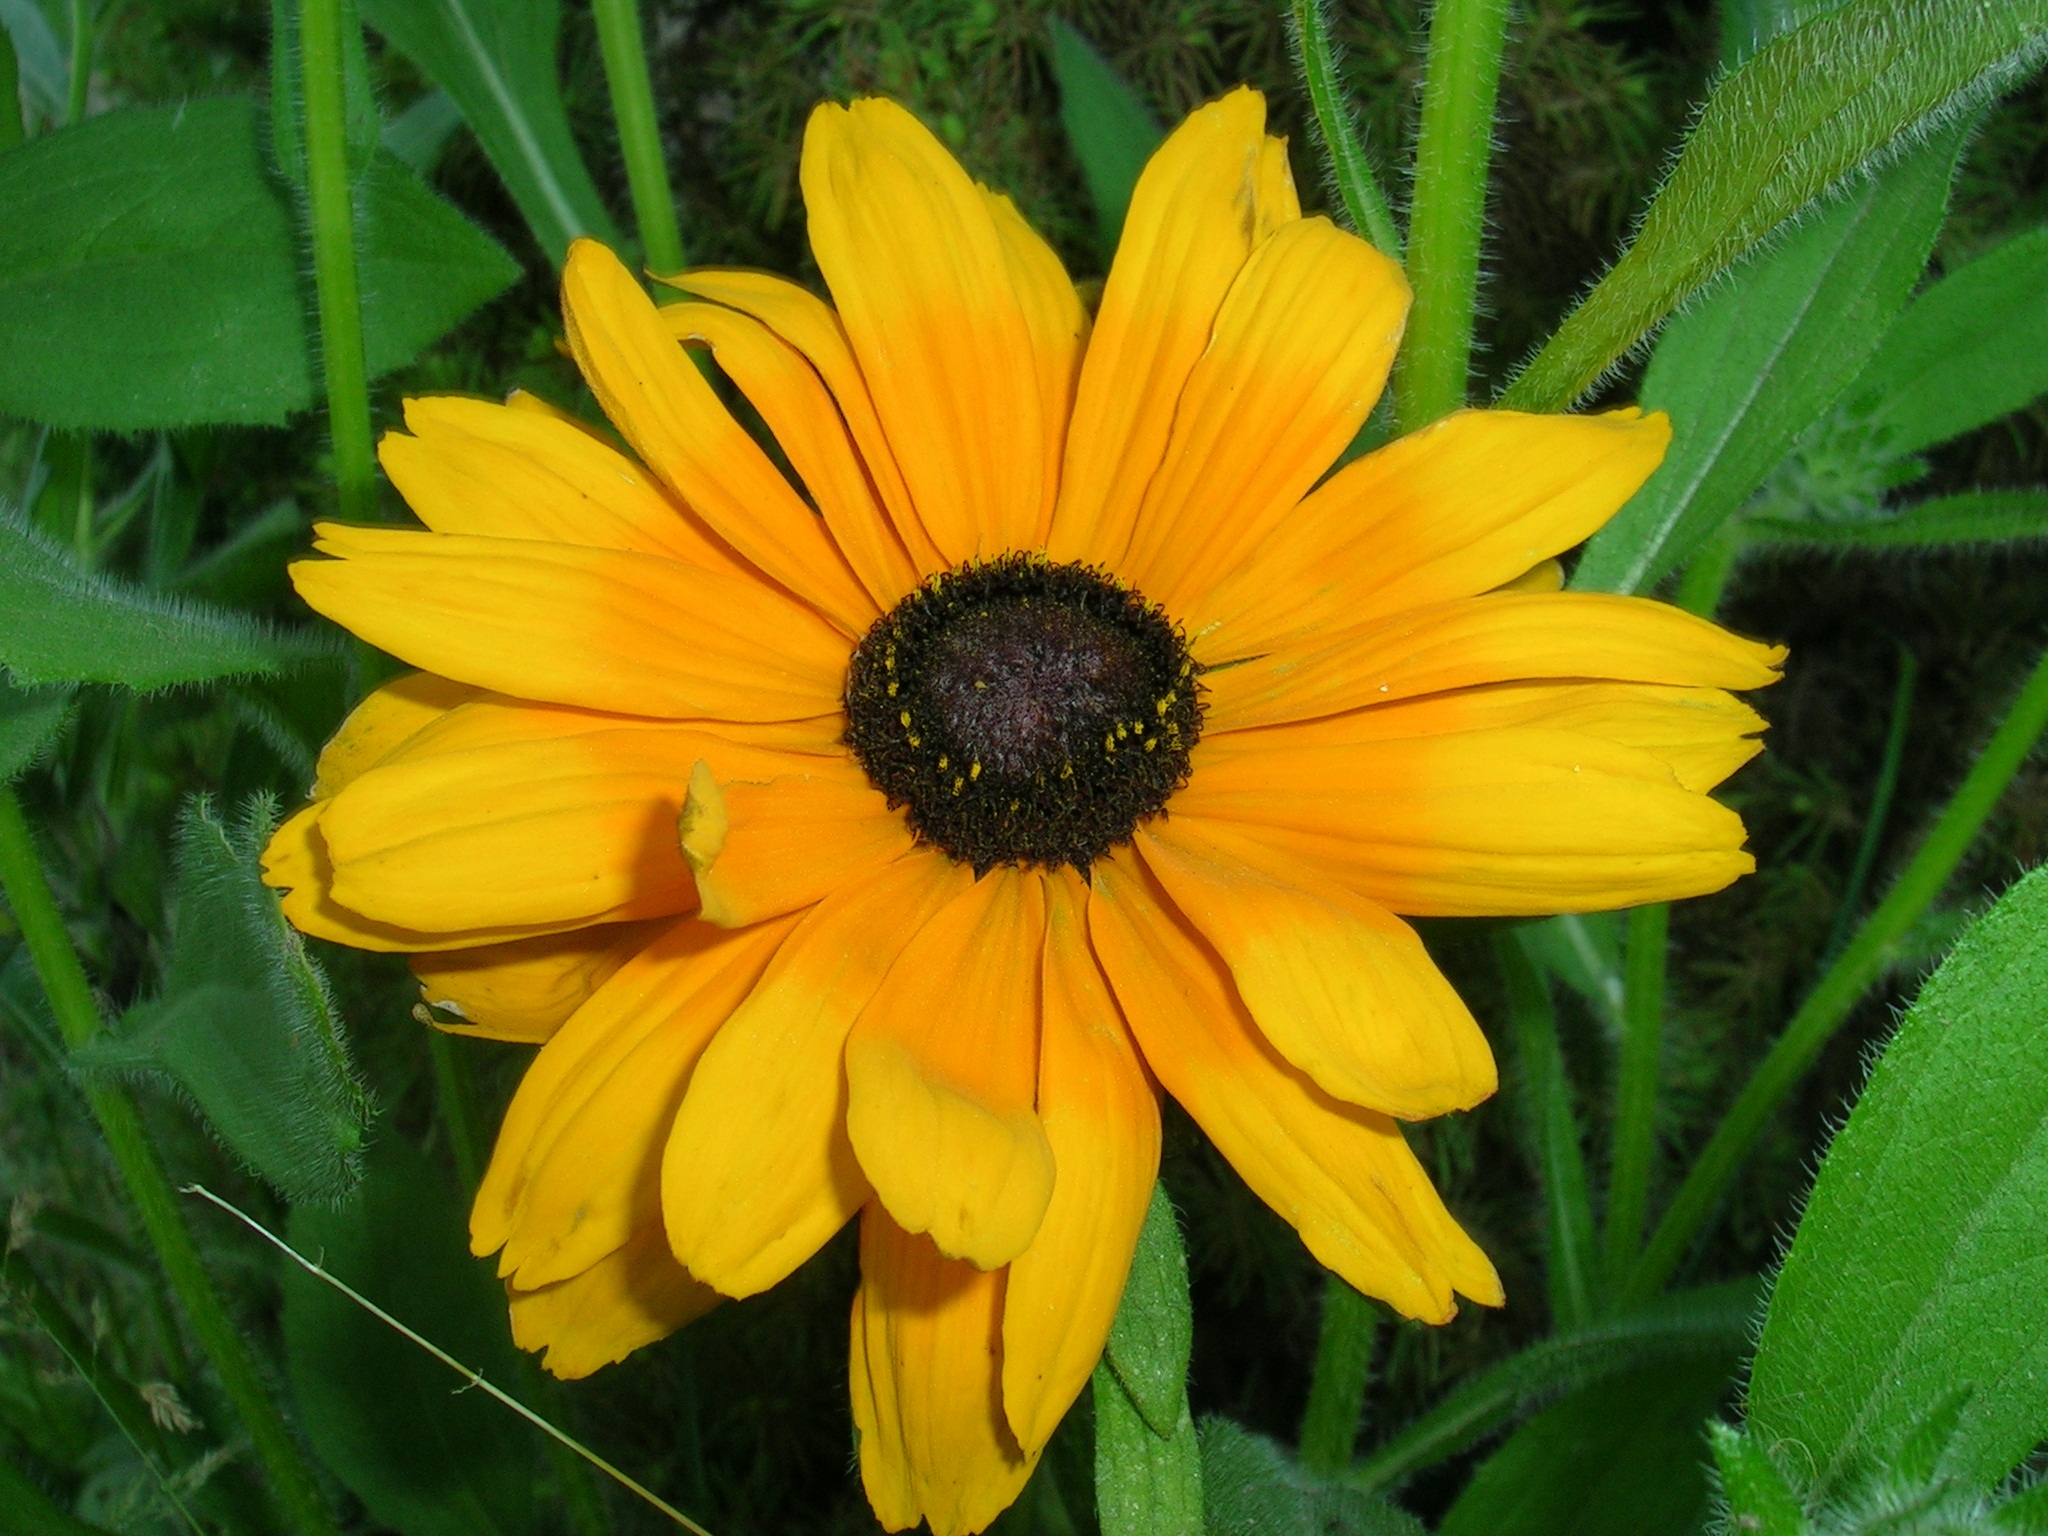
nature, grass, plant, field, flower, petal, herb, botany, yellow, flora, sunflower, wildflower, macro photography, flowering plant, daisy family, small flower, annual plant, land plant